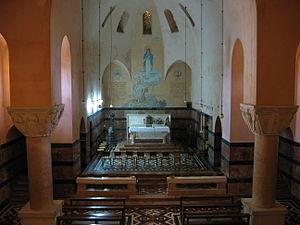
Le monastère Notre-Dame-du-Mont-Carmel est un monastère de carmélites fondé en 1892 et transplanté en 1936 sur les hauteurs de la ville d'Haïfa en Israël. Le bâtiment, situé sur la crête du mont Carmel domine le centre ville d'Haïfa. Ce monastère est dédié à Notre-Dame du Mont-Carmel.